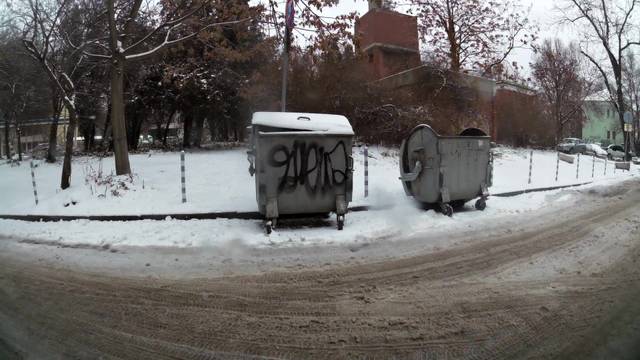
Region: Bulgaria
Coordinates: 42.698, 23.346